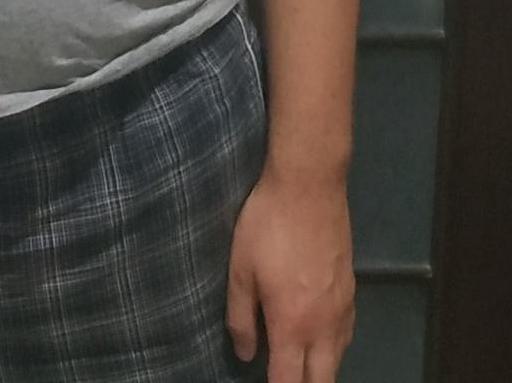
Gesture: no_gesture